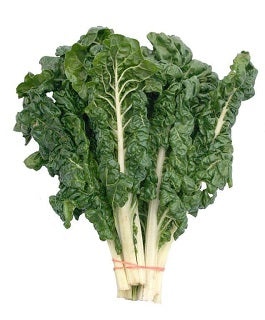
SILVERBEET
SILVERBEET
Brand: Fresha Fruit
Category: Food, Beverages & Tobacco > Food Items > Fruits & Vegetables > Fresh & Frozen Vegetables > Greens > Beet Greens